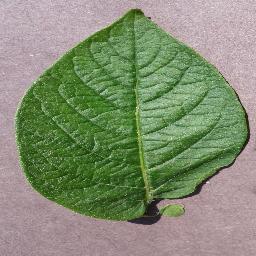
Label: Potato___healthy